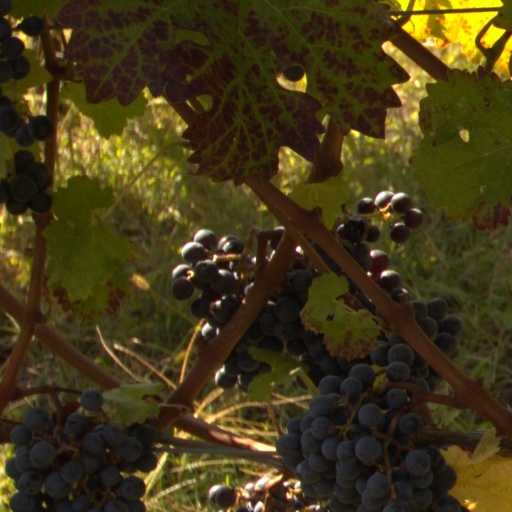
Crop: grape